Arthashastra

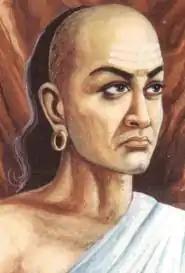
Fanciful portrait of Chanakya illustrating Shamasastry's 1915 translation of the Arthashastra.

The Arthashastra, in Topic 109, Book 7 lists the causes of disaffection, lack of motivation and increase in economic distress among people. It opens by stating that wherever "good people are snubbed, and evil people are embraced" distress increases. Wherever officials or people initiate unprecedented violence in acts or words, wherever there is unrighteous acts of violence, disaffection grows. When the king rejects the Dharma, that is "does what ought not to be done, does not do what ought to be done, does not give what ought to be given, and gives what ought not to be given", the king causes people to worry and dislike him.